Kaohsiung American School

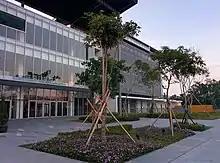
The new school building completed in 2015

KAS current campus, which opened in Spring 2015, sits at the southern end of Lotus Pond, in Zuoying District. The location at 889 Cueihua Road is convenient to High Speed Rail, Taiwan Rail trains, and vehicle traffic.